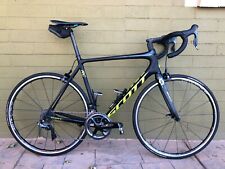
Vehicle type: Bikes